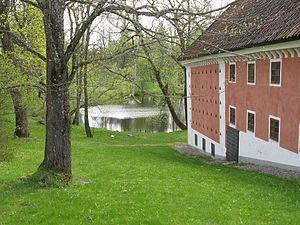
Örebro est une ville suédoise située sur le lac Hjälmaren. Avec 107 038 habitants, elle se place au sixième rang des villes les plus peuplées de Suède. Elle est le siège de la commune d'Örebro, et le chef-lieu du comté d'Örebro.